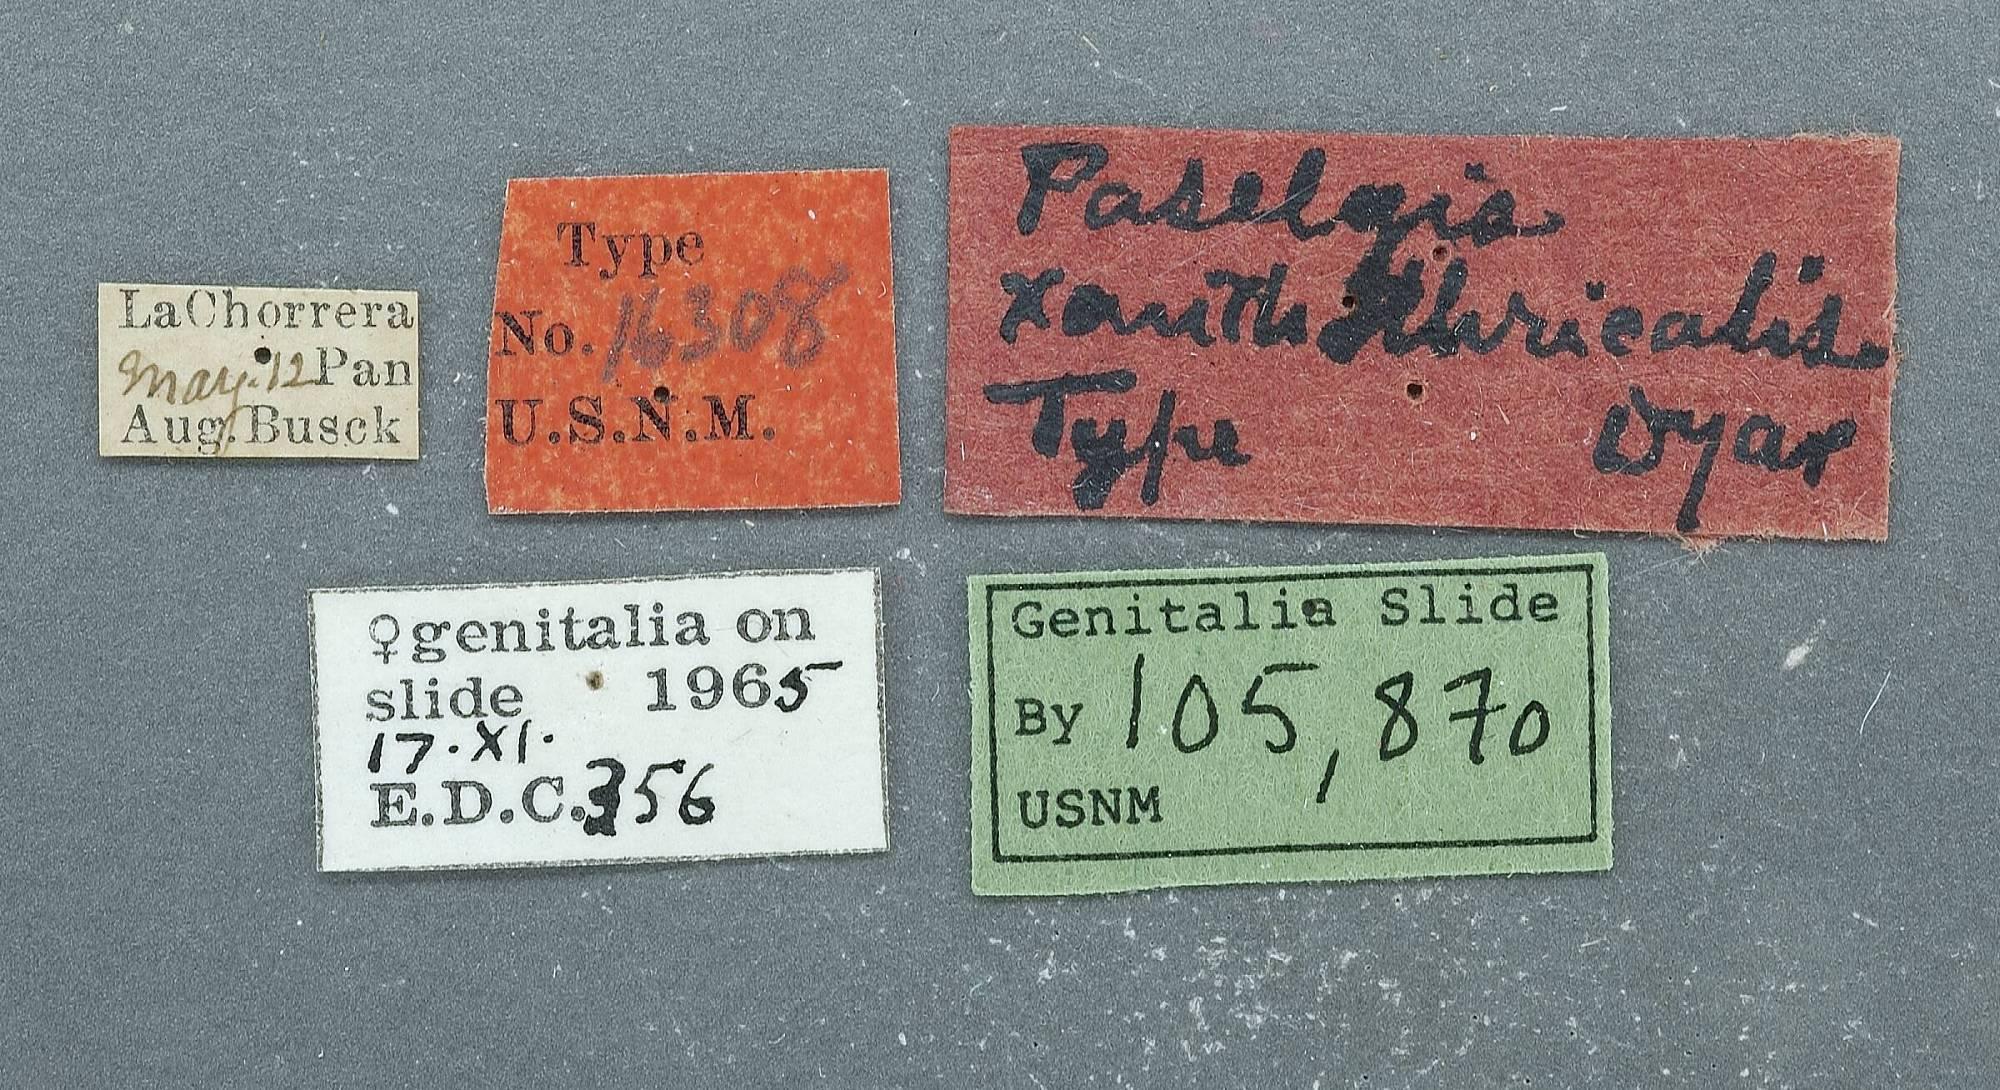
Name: Passelgis xanthothricalis
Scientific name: Passelgis xanthothricalis Dyar, 1914
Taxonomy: Animalia, Arthropoda, Insecta, Lepidoptera, Pyralidae
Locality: La Chorrera, Panama
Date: Mar 1912